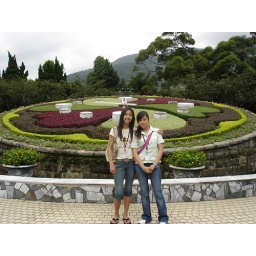
6.July 2006. Carol an Me in front of the flower clock